Bárbara de Regil

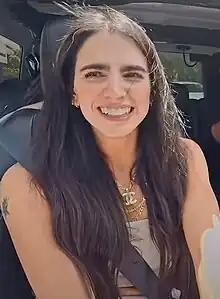
De Regil in 2020

Claudia Bárbara de Regil Alfaro (born in Mexico City, Mexico), is a Mexican actress.